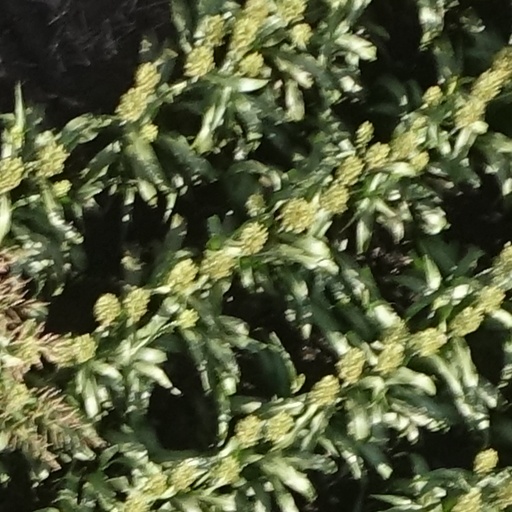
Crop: sorghum